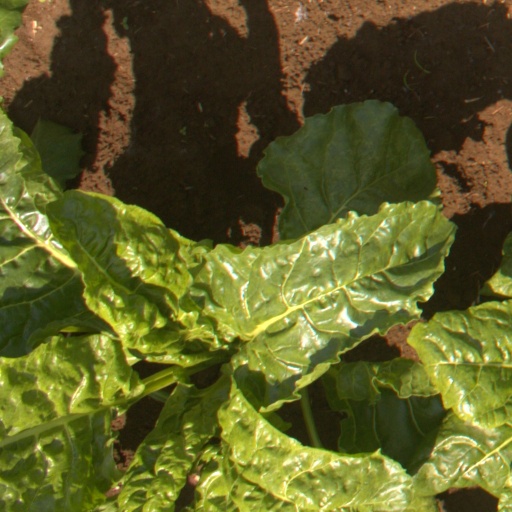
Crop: sugar beet